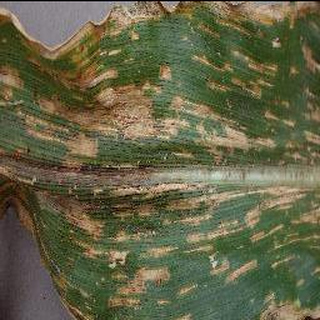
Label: corn_cercospora_leaf_spot